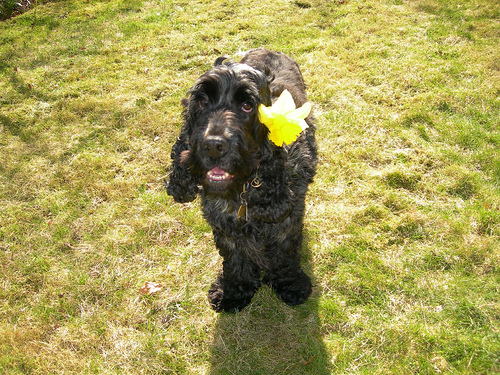
Animal: dog
Breed: english_cocker_spaniel